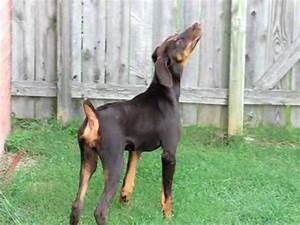
Label: dog